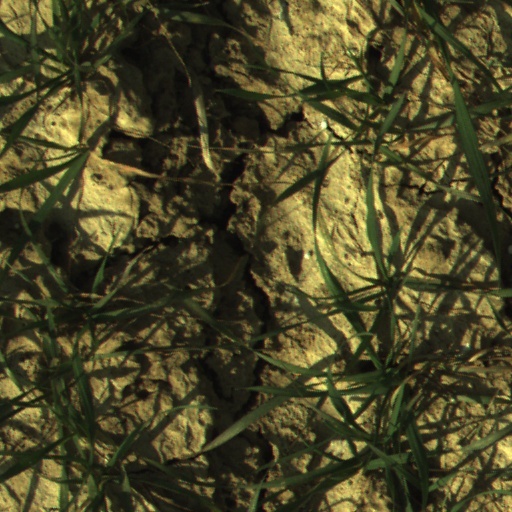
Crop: wheat